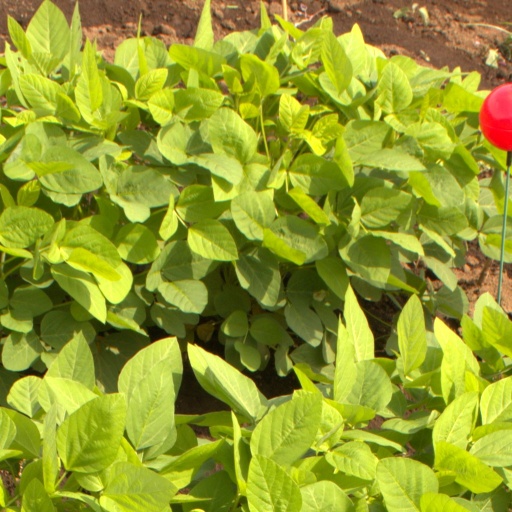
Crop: soybean